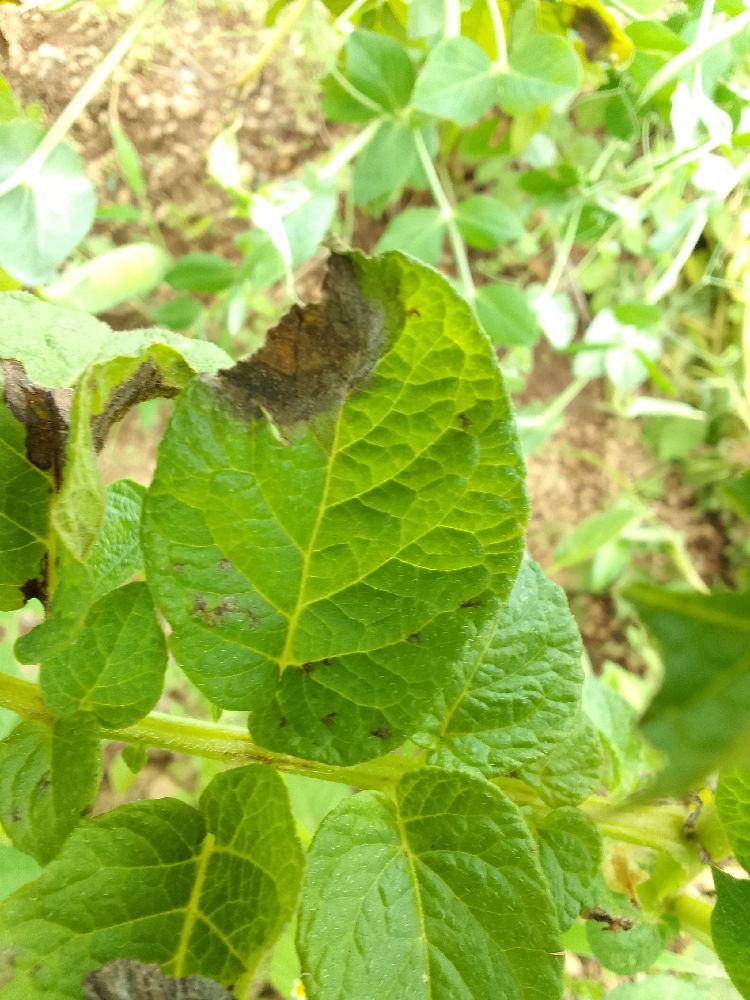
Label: Late blight